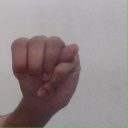
अक्षर: म